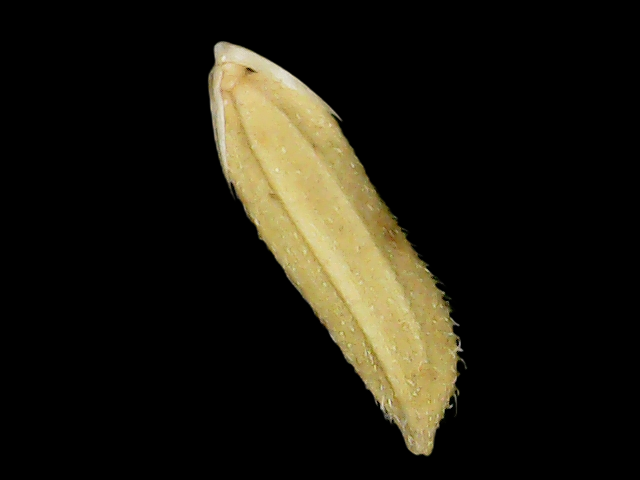
Rice variety: Binadhan20